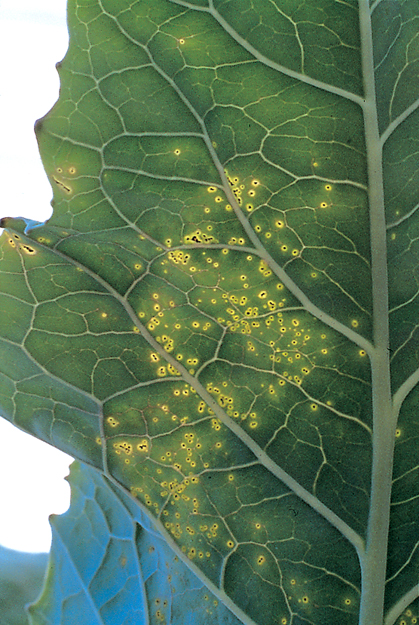
Labels: Tomato leaf bacterial spot